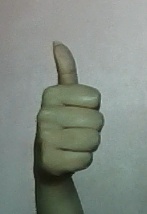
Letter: aleff